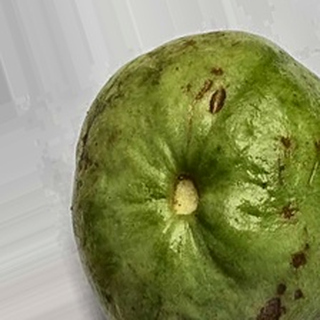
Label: guava_anthracnose